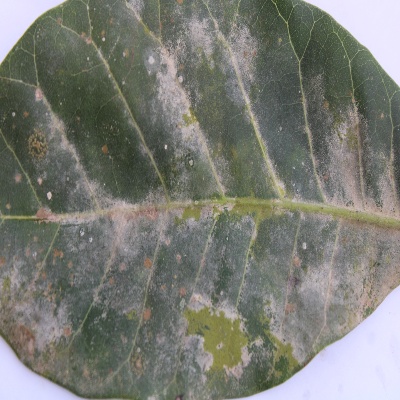
Crop: Cashew
Condition: red rust